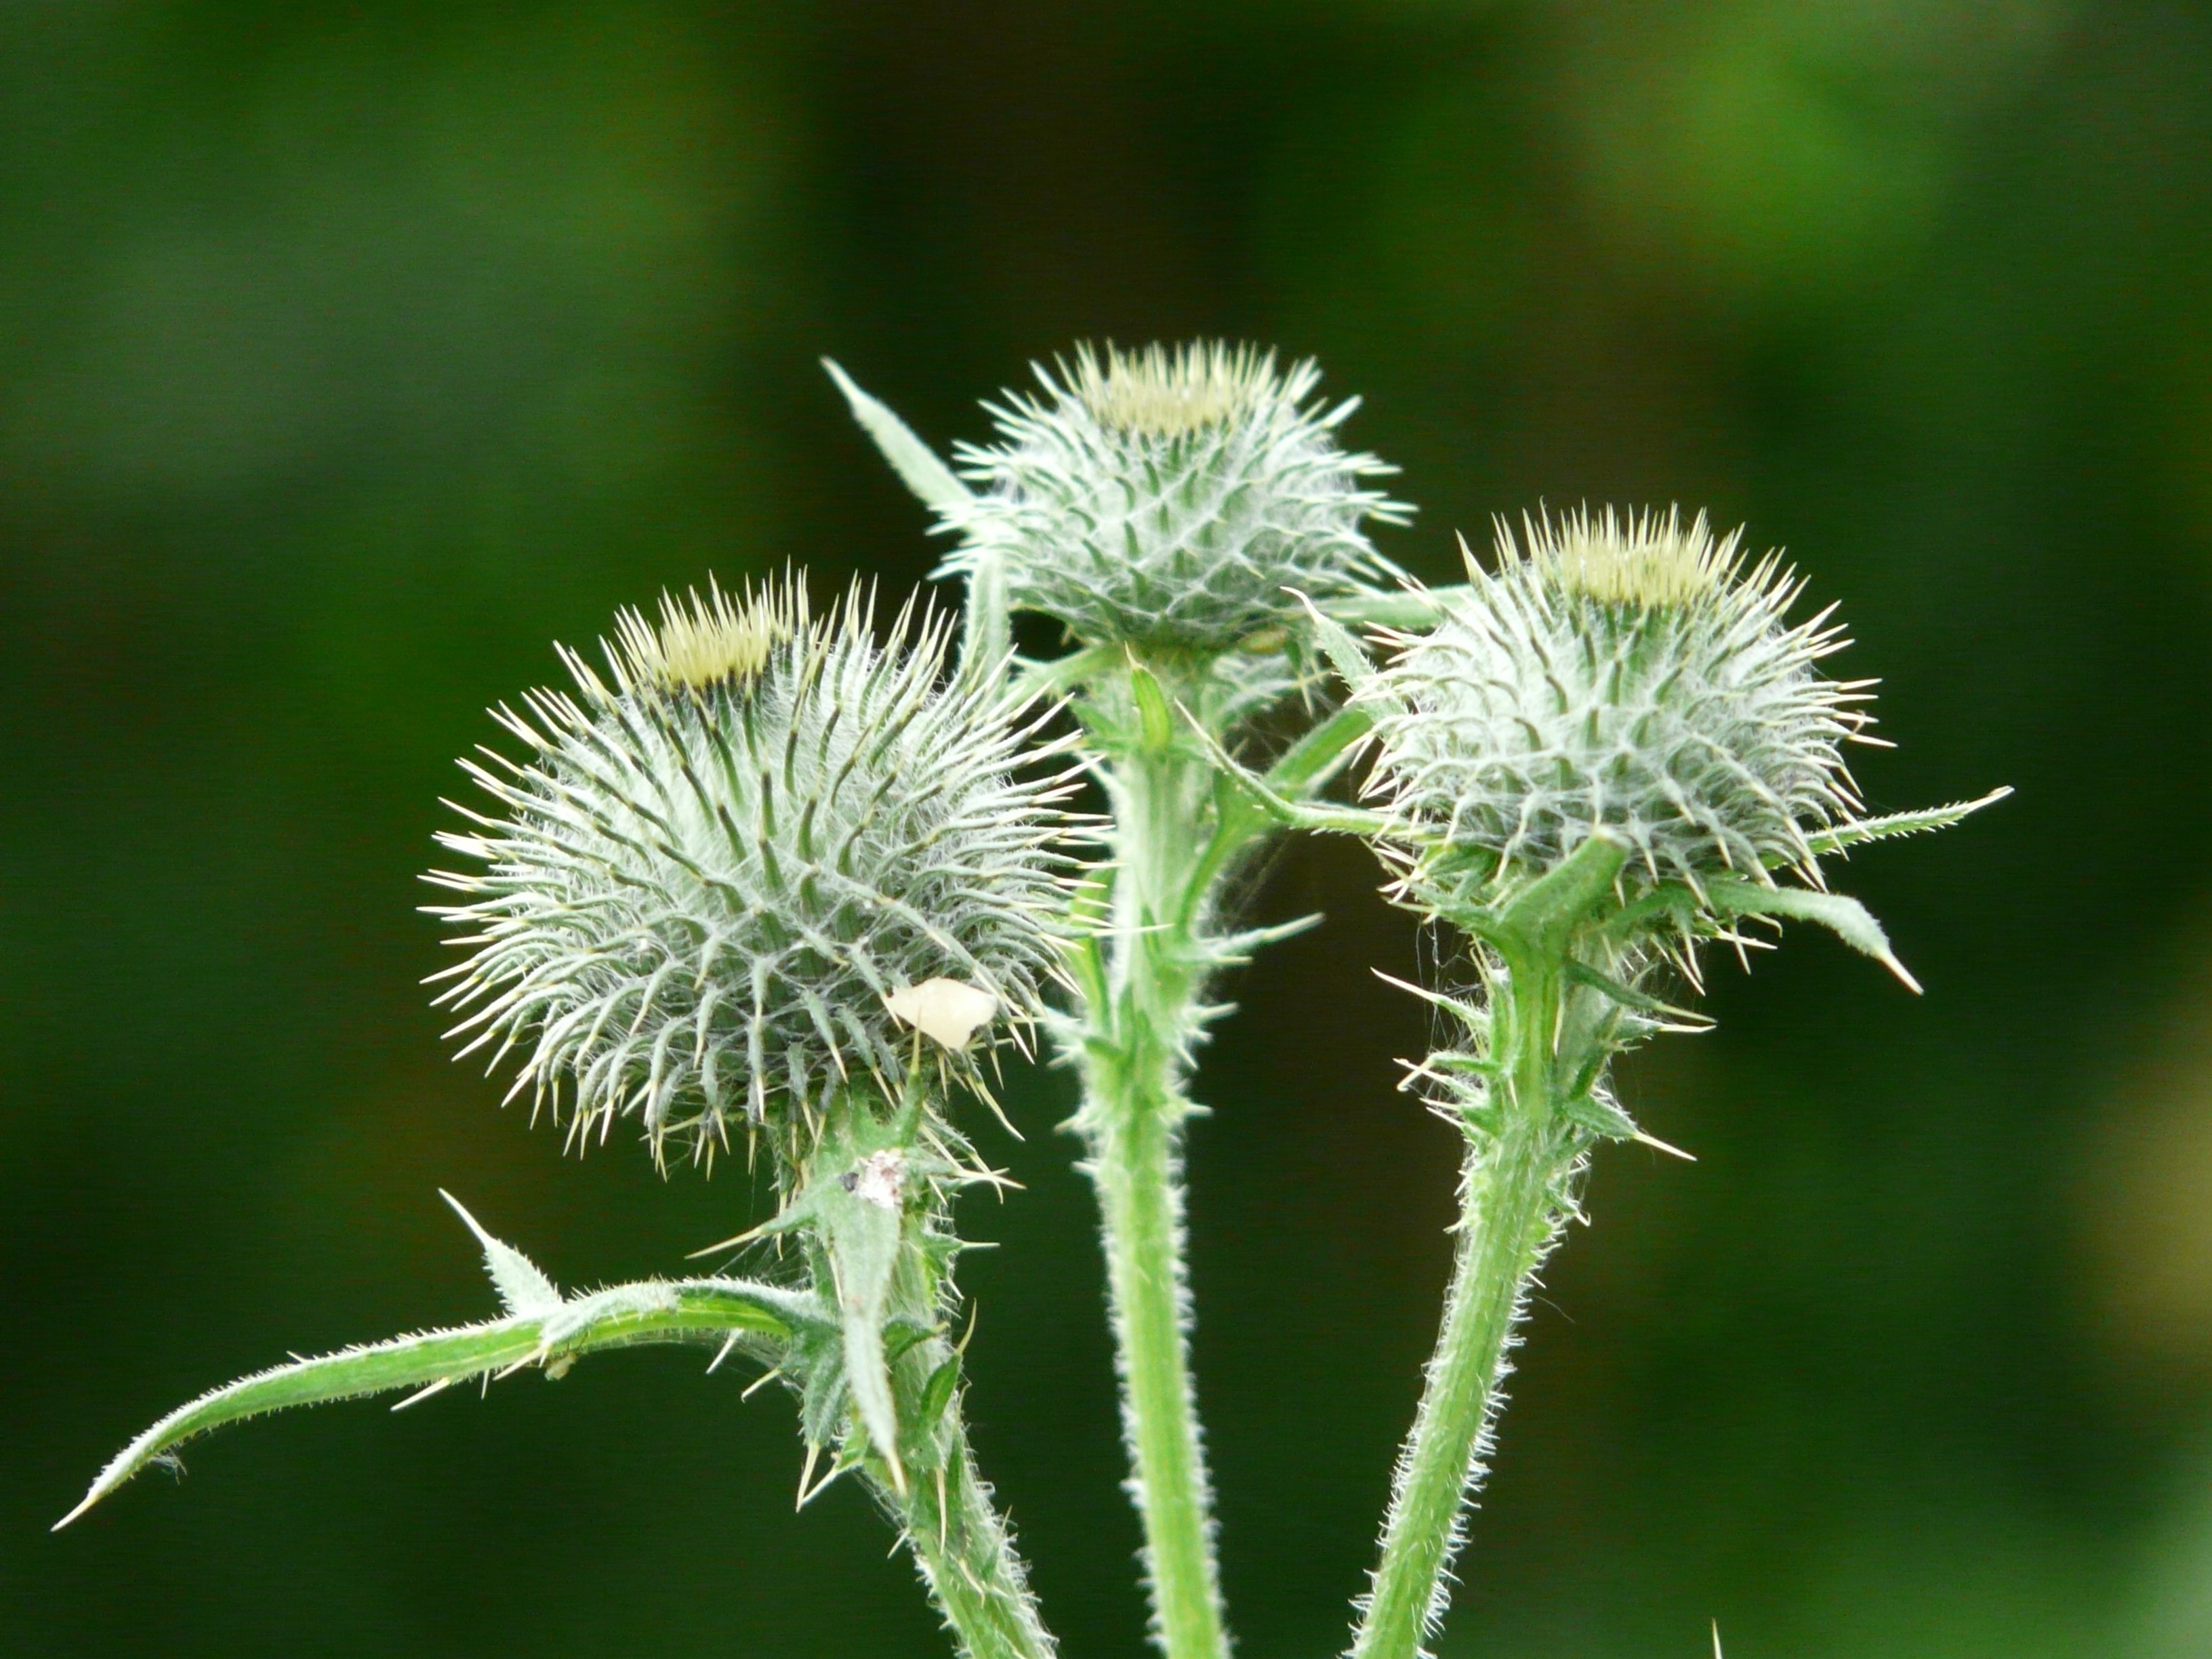
grass, plant, photography, dandelion, flower, green, botany, flora, wildflower, close up, thistle, spur, medicinal plant, macro photography, ornamental plant, flowering plant, spiny, daisy family, off thistle, carduus acanthoides, silybum, grass family, plant stem, land plant, thorns spines and prickles, prickly thistle